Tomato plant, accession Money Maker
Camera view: tilt-top (135 deg); turntable rotation: 30 degrees
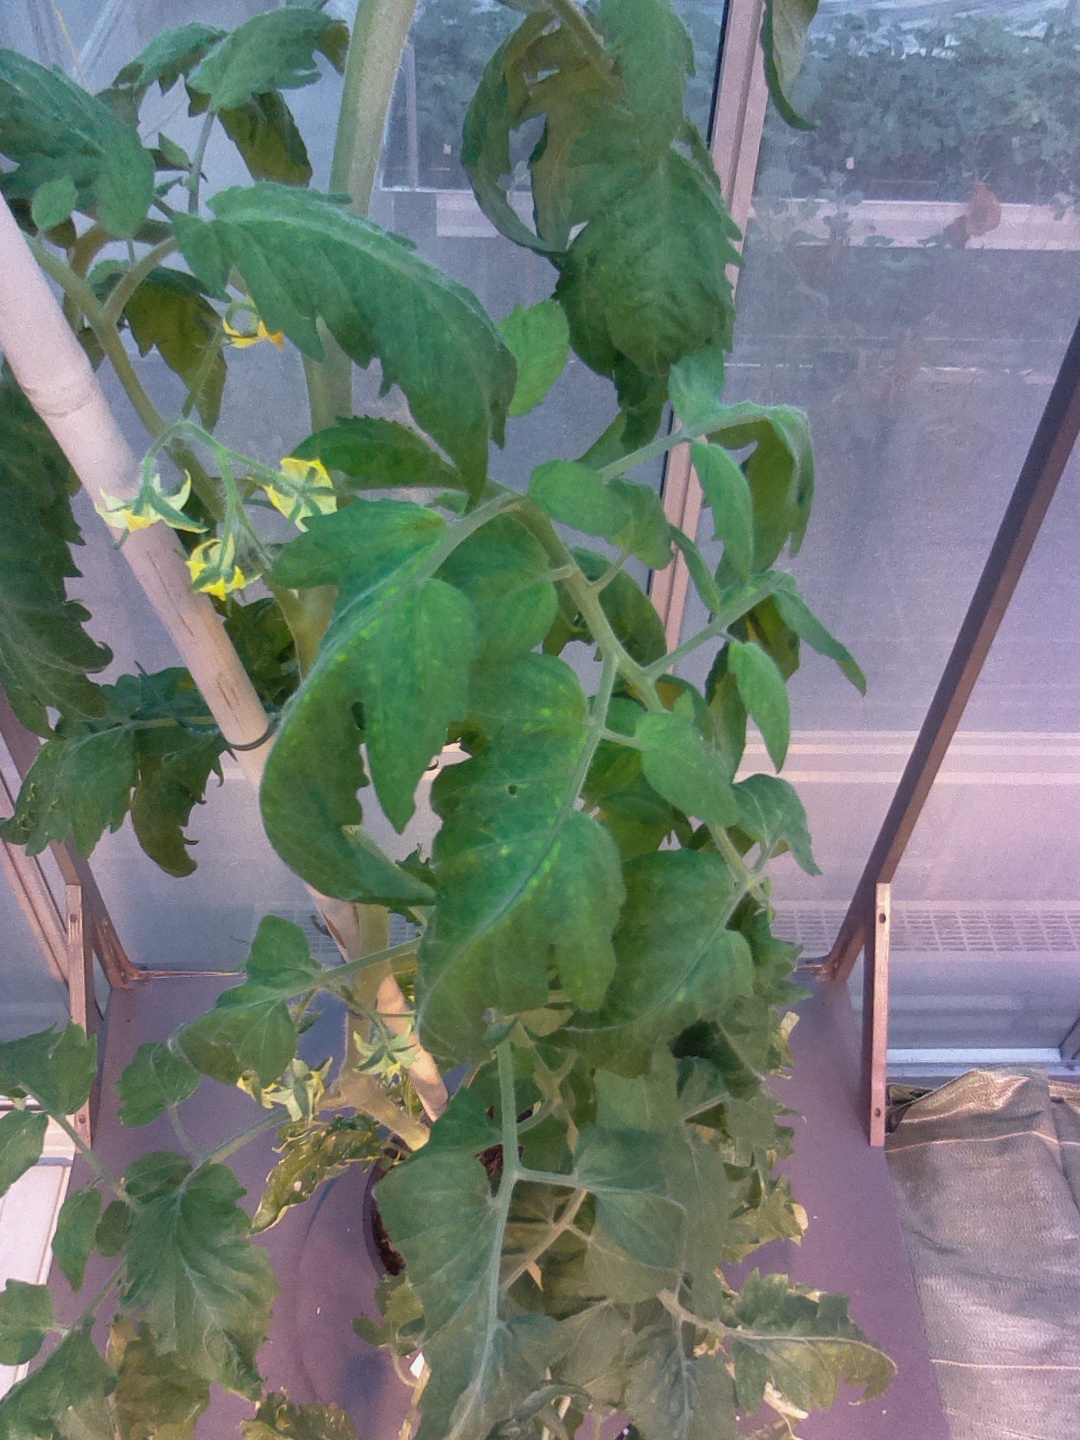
BBCH growth stage 70: Fruits at the main stem or branches visibles